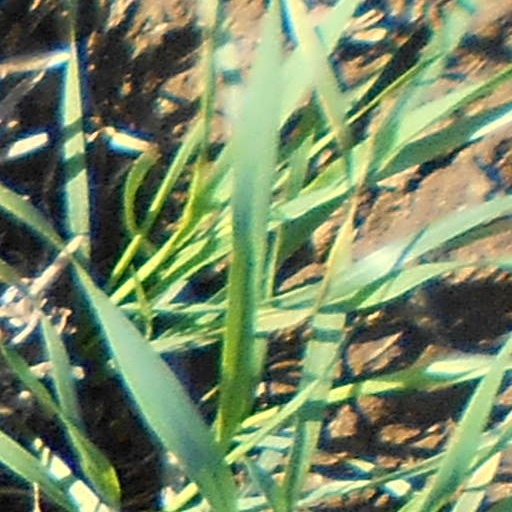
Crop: wheat